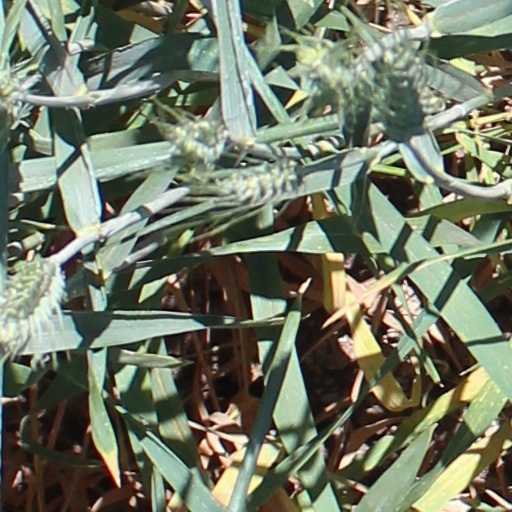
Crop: wheat